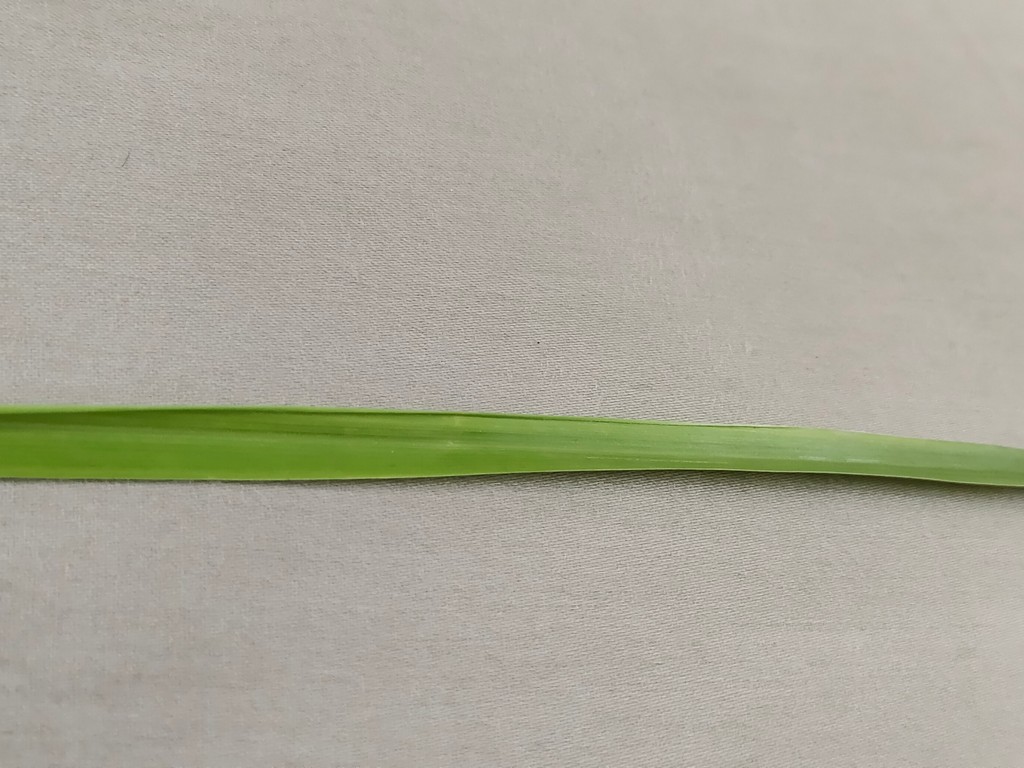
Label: Healthy